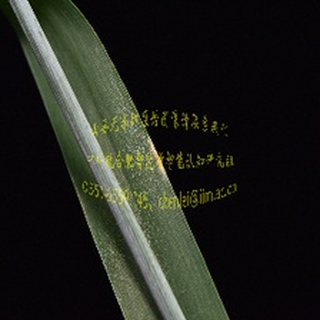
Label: wheat_mildew